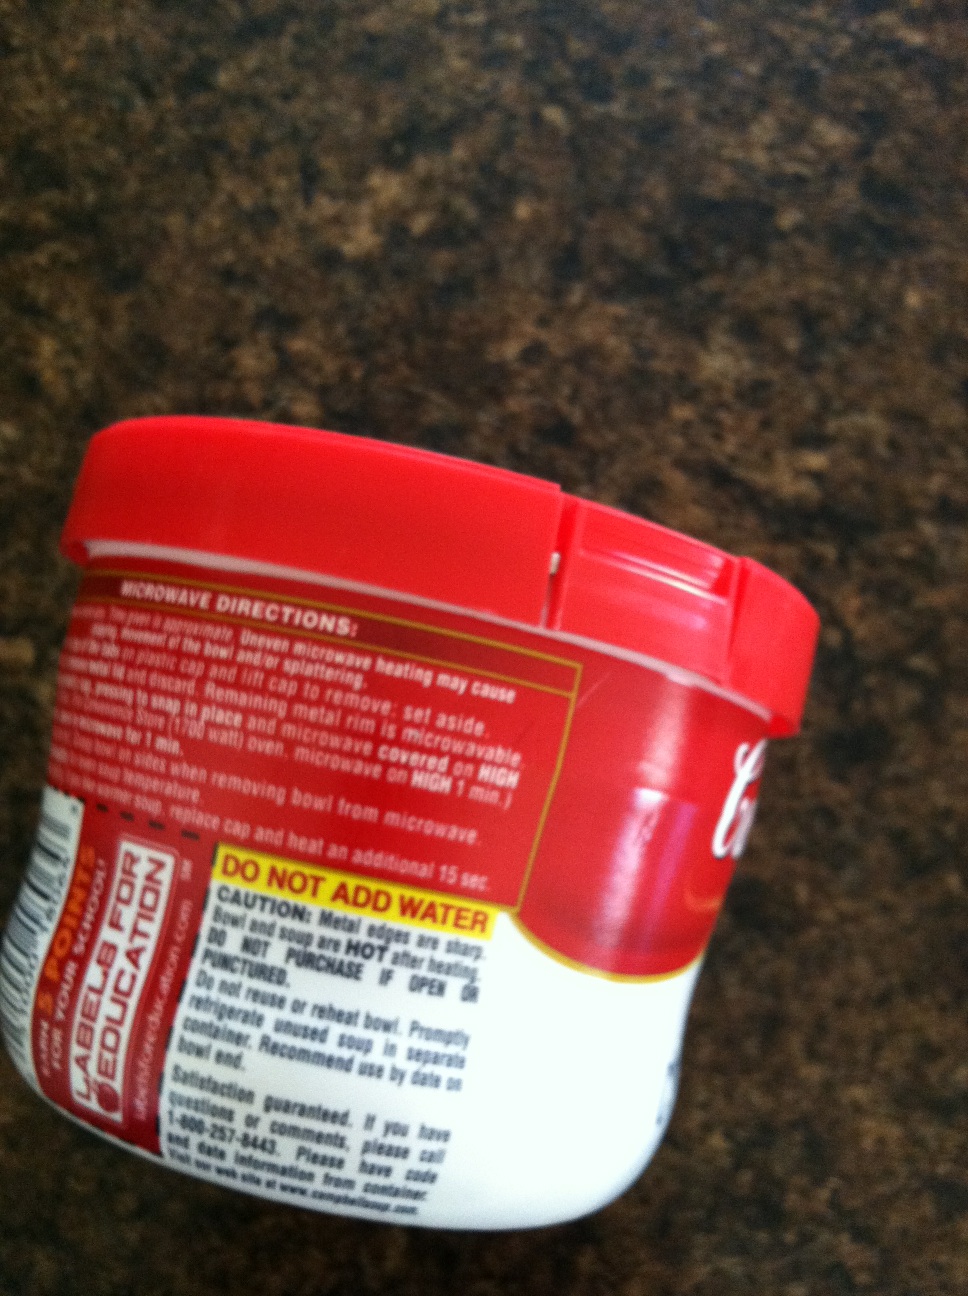Question: When does this expire?
Answer: unanswerable